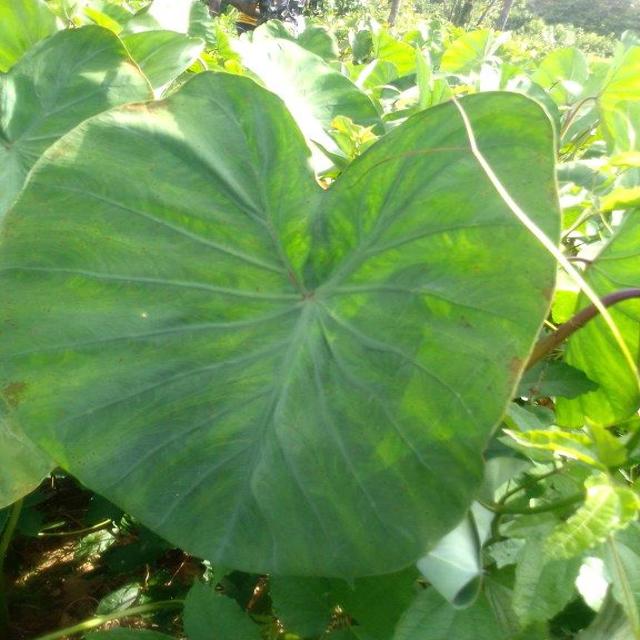
Label: Early_Blight